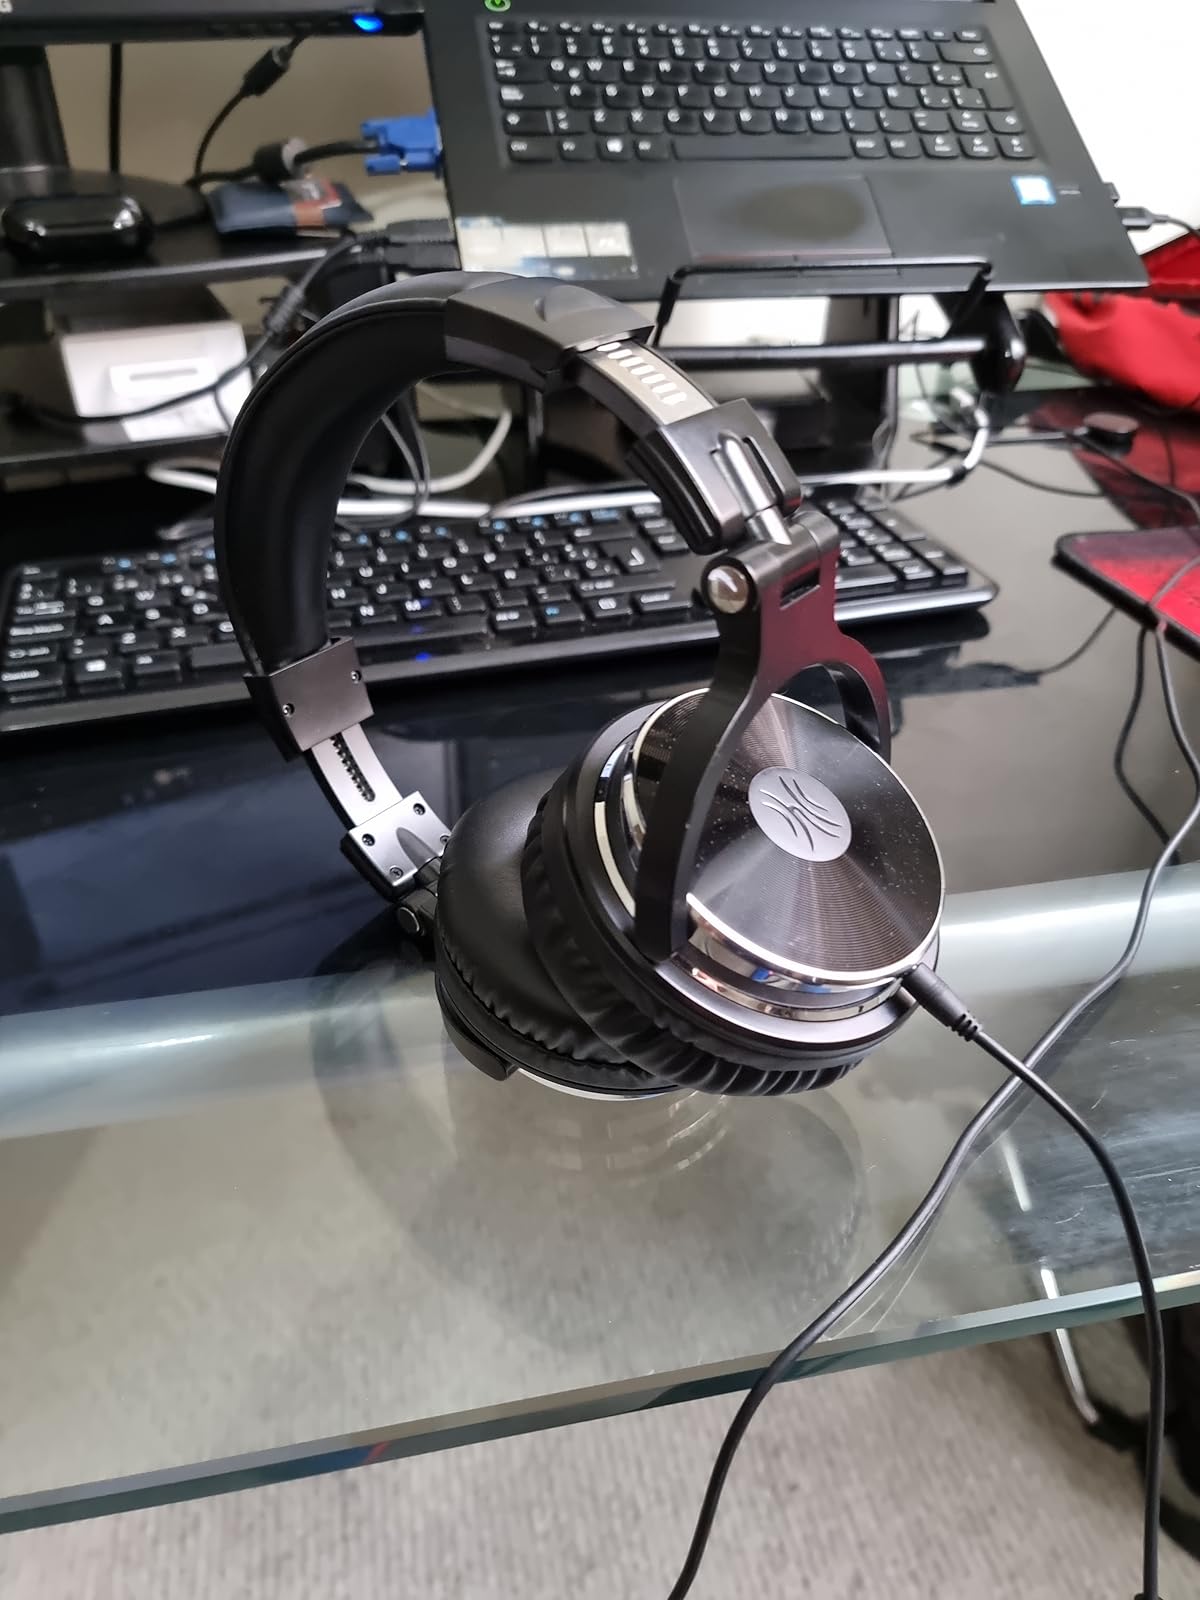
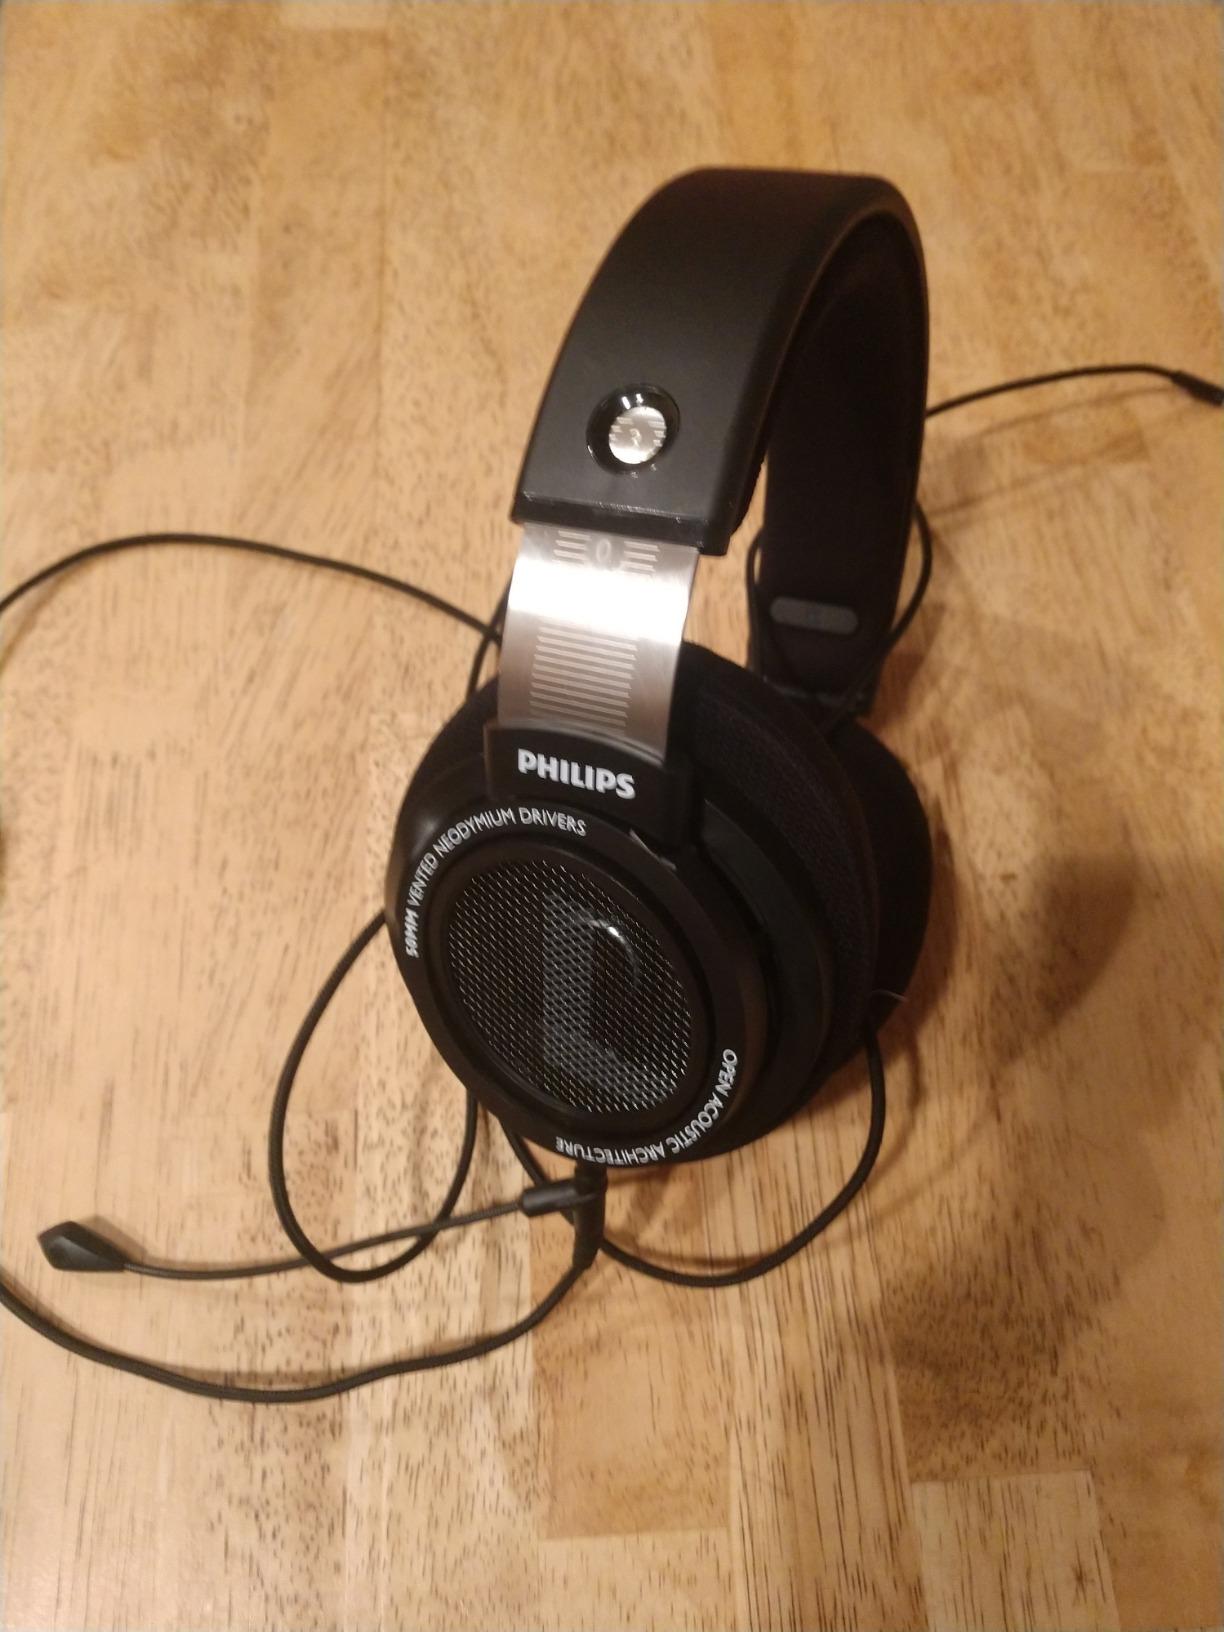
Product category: headphones
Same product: no